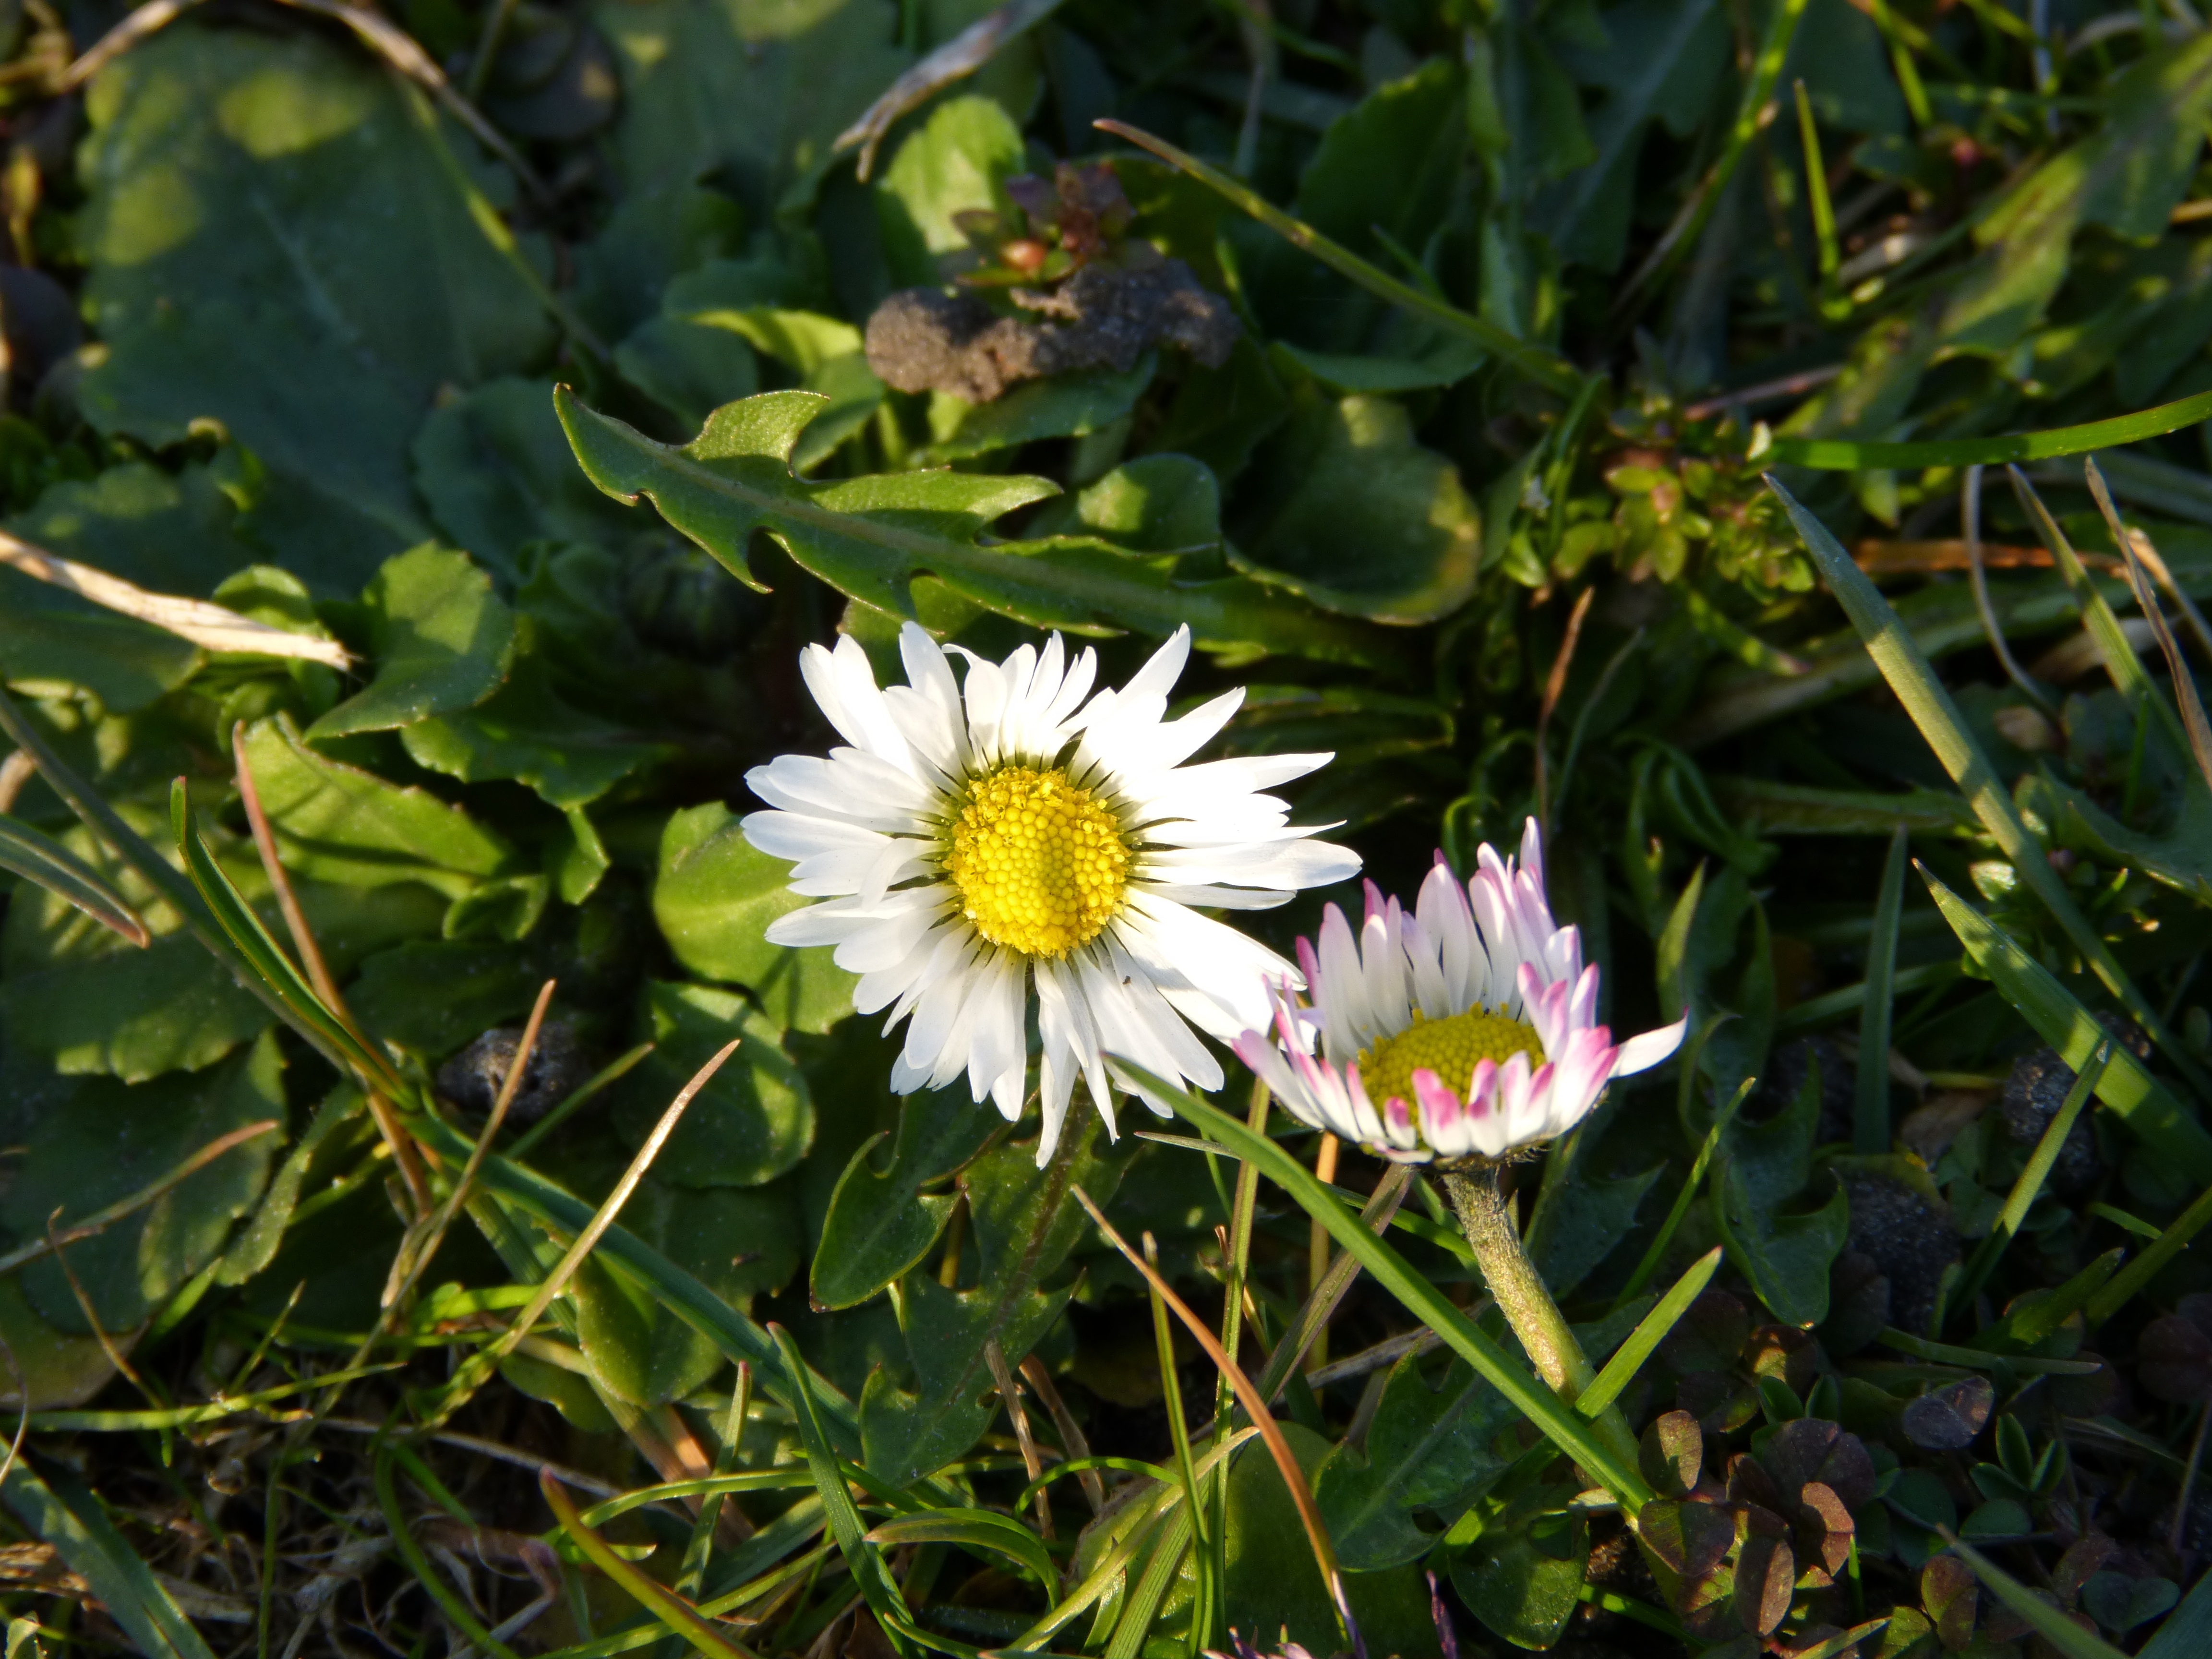
nature, grass, blossom, plant, white, meadow, flower, petal, bloom, daisy, spring, macro, botany, garden, flora, wildflower, aster, thistle, floristry, harbinger of spring, flowering plant, daisy family, land plant